Man Singh I

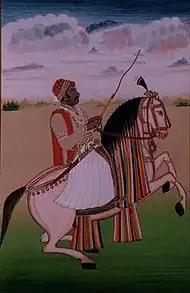
Man Singh I riding a Horse

After conquering Bihar, Man Singh was ordered to defeat the Afghan Sultan Qatlu Khan Lohani of Orissa. Man Singh set out for Orissa in April 1590. Jagat Singh Kachwaha was sent with an advance army to study the area, however he was attacked by Sultan Qatlu Khan and was badly defeated where several notable commanders of Amber were killed, including Bika Rathor, Narupal Charan and Mahesh Das. Jagat was saved by Raja Hamir Singh and escaped to the fort of Bishnupur. Qatlu however died after 10 days and the Afghans under his son Nasir Khan surrendered to Man Singh. Nasir bowed before Man Singh and promised to read the Khutba and stamp coins in the name of emperor Akbar. He further ceded lands and gave a tribute of 150 elephants. After this success, Man Singh returned to Bihar. The Afghans however rebelled against Nasir after his regent Isa Khan died. The Afghans captured the lands that had been ceded and started another rebellion. Man Singh was once again forced to march to Orissa. On 9 April 1592, the two armies met near Jaleswar city and after a bloody fight Man Singh defeated the Afghans, Man singh followed the fleeing Afghans and forced the Afghan leaders to accept Mughal overlordship. The remaining Afghan chieftains fled to the Hindu Raja's of Orissa. Man Singh attacked these Raja's and captured several forts with ease and forced them to surrender, the strongest of these Raja's, the Raja of Khurda however refused and was pressed by Man Singh, several of his cities and forts were captured after which the Khurda Raja shut himself in his capital fort. Akbar denounced this rough behaviour towards such an ancient dynasty and ordered Man singh to show leniency after which the Khurda Raja surrendered and offered his daughter to Man Singh in marriage. The conquest of Orissa was thus complete. Man Singh was called to Lahore where the crown prince Salim personally received him and he was given robes of condolence by the emperor for his father's death. Man Singh presented to the emperor three sons of Quatlu Khan Lohani and 2 nobles of Orissa.